Gating (electrophysiology)

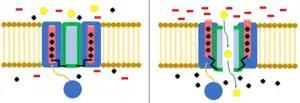
Voltage-gated ion channel. When the membrane is polarized, the voltage sensing domain of the channel shifts, opening the channel to ion flow (ions represented by yellow circles).

Voltage-gated ion channels open and close in response to the electrical potential across the cell membrane. Portions of the channel domain act as voltage sensors. As the membrane potential changes, this results in changes in electrostatic forces, moving these voltage-sensing domains. This changes the conformation of other elements of the channel to either the open or closed position. When they move from the closed position to the open position, this is called "activation." Voltage-gated ion channels underlie many of the electrical behaviors of the cell, including action potentials, resting membrane potentials, and synaptic transmission.